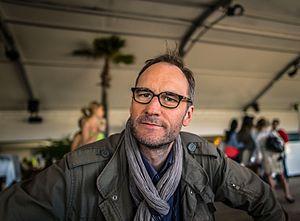
Claus Drexel au Festival de Cannes 2013
Claus Drexel, né le 24 juin 1968, est un scénariste, réalisateur et metteur en scène allemand, travaillant majoritairement en France. Ses films ont été nommés pour le Prix Louis-Delluc et le César du Meilleur Film Documentaire.